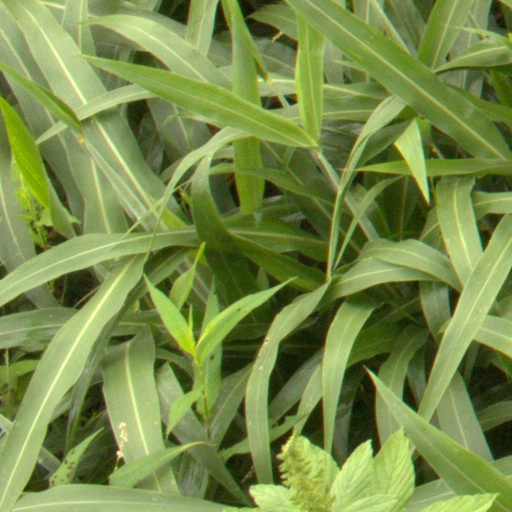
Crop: sorghum